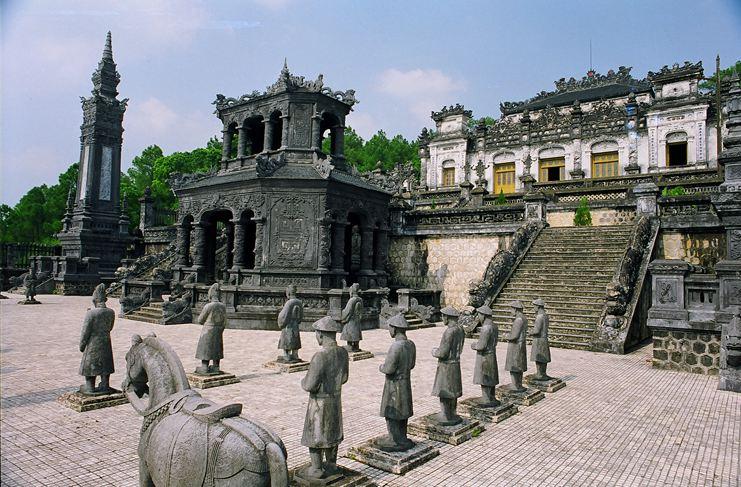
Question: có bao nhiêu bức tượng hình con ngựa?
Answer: có một bức tượng hình con ngựa